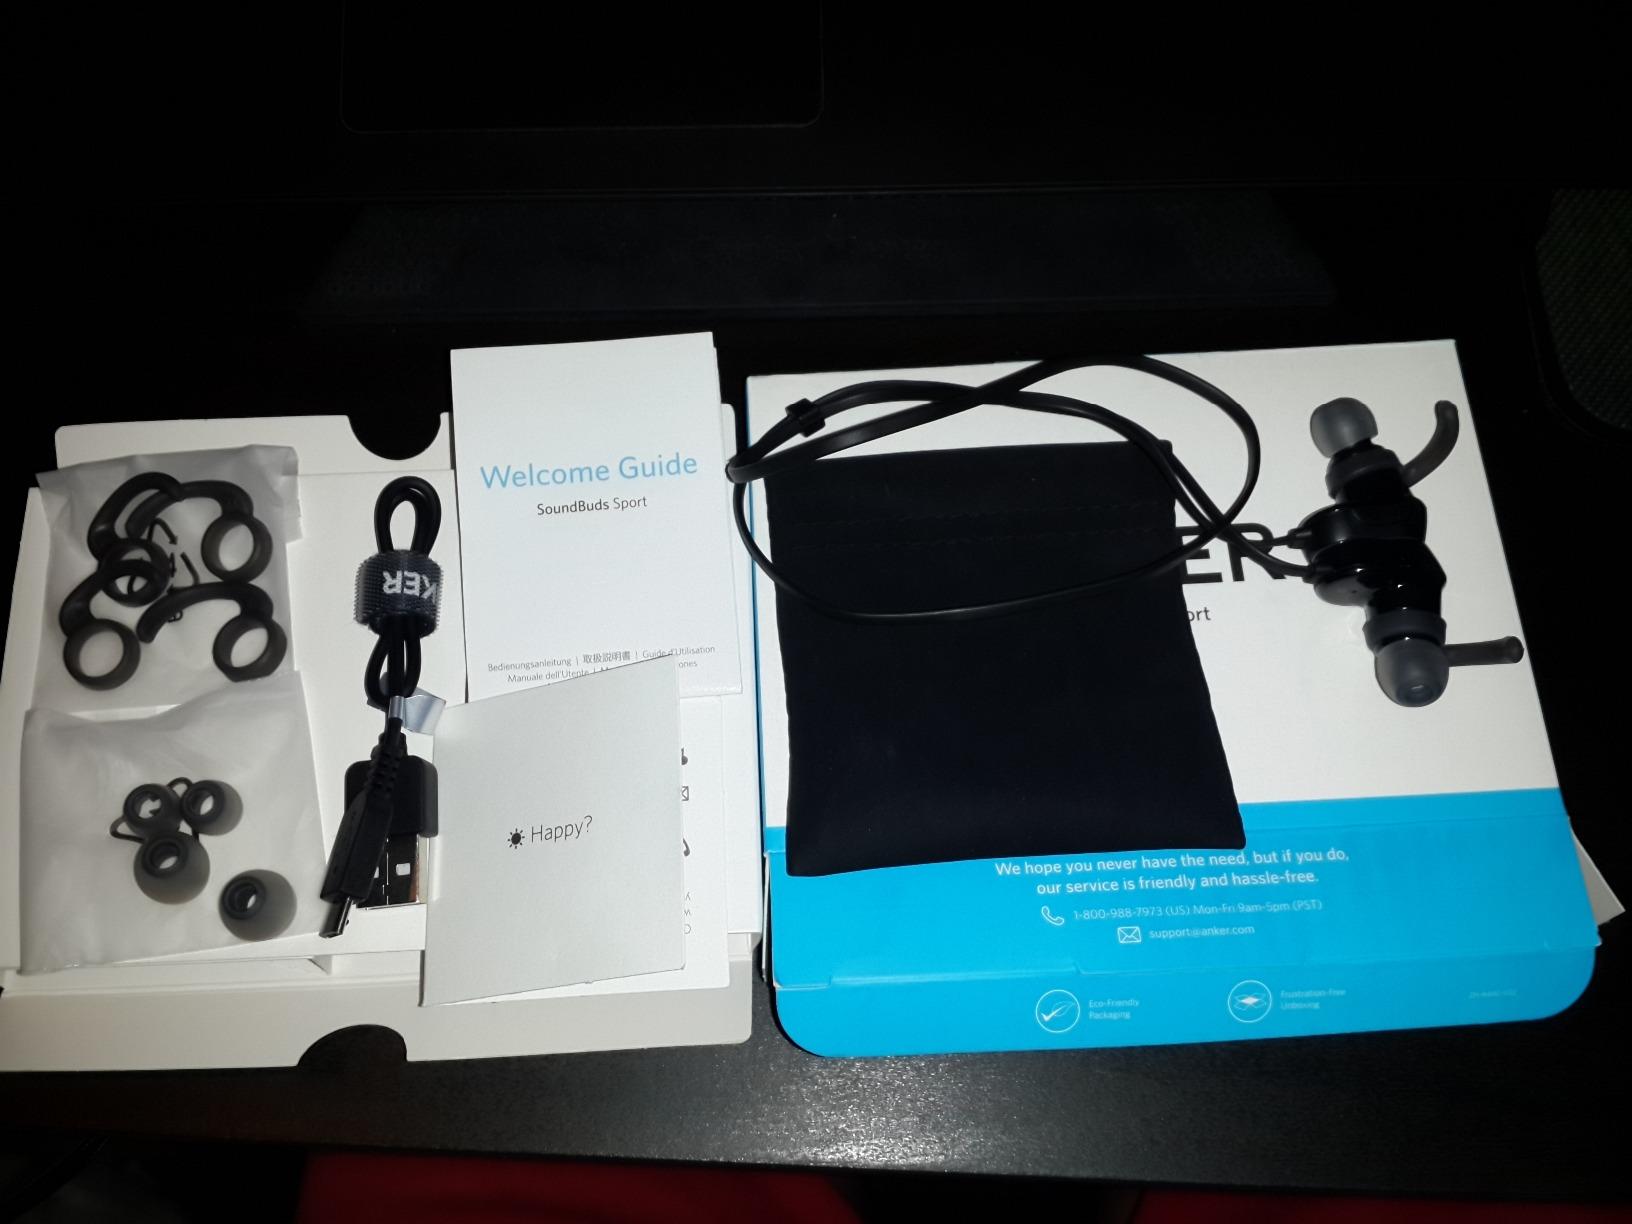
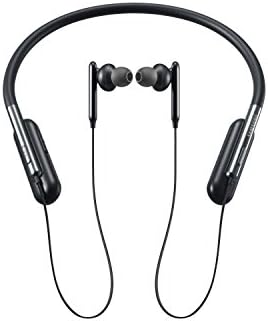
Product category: headphones
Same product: no